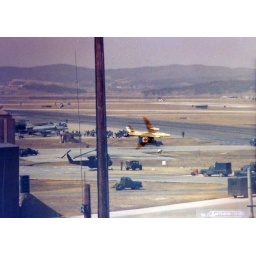
I still don't remember any plane flying by at that time to make the reflection in the window.